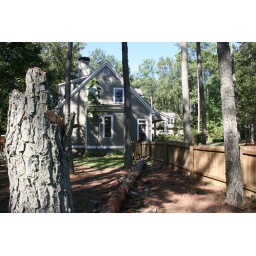
This pine tree fell without warning with 3 feet of the house, crashing over the fence.